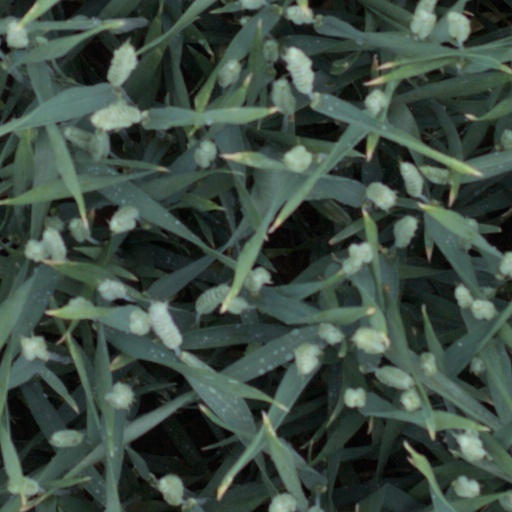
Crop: wheat